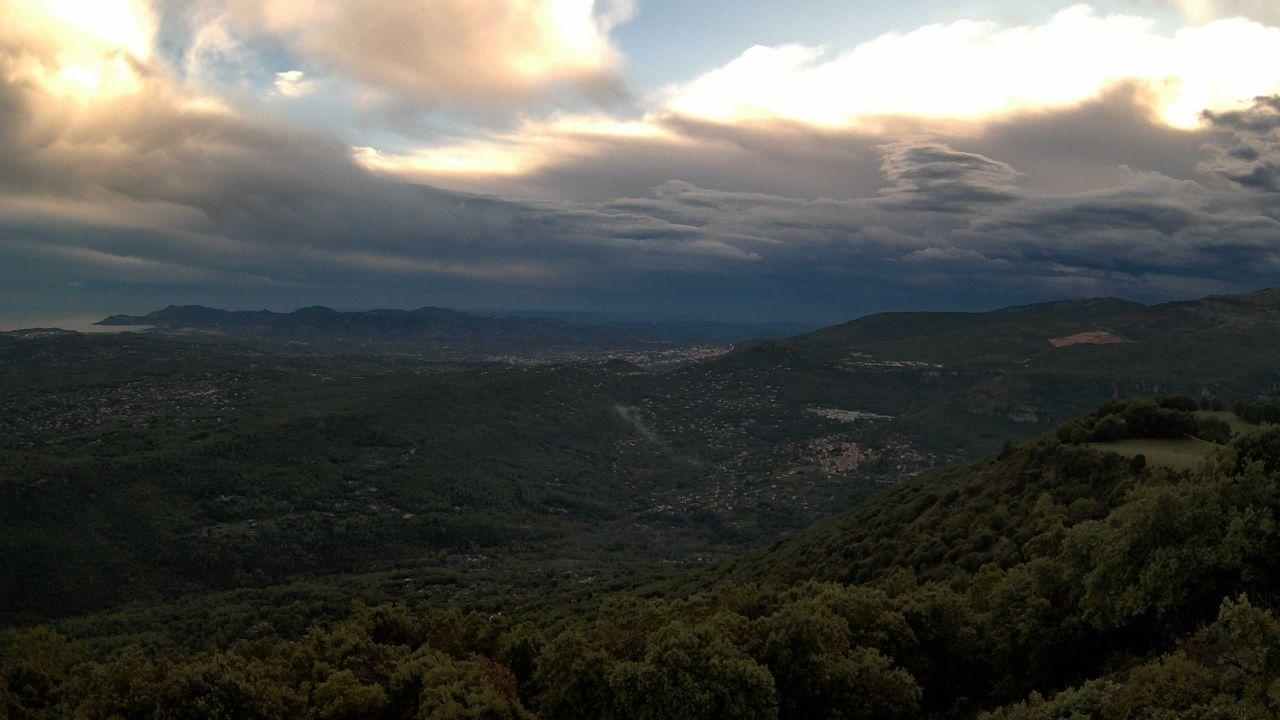
Fire: no
Smoke: yes